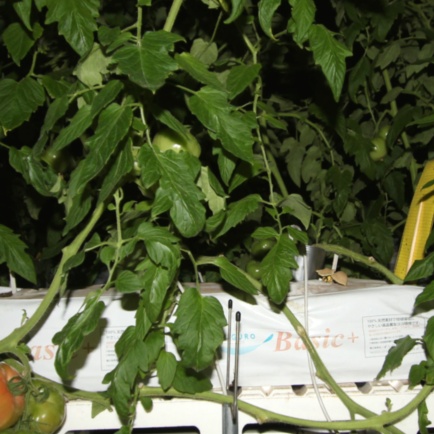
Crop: tomato